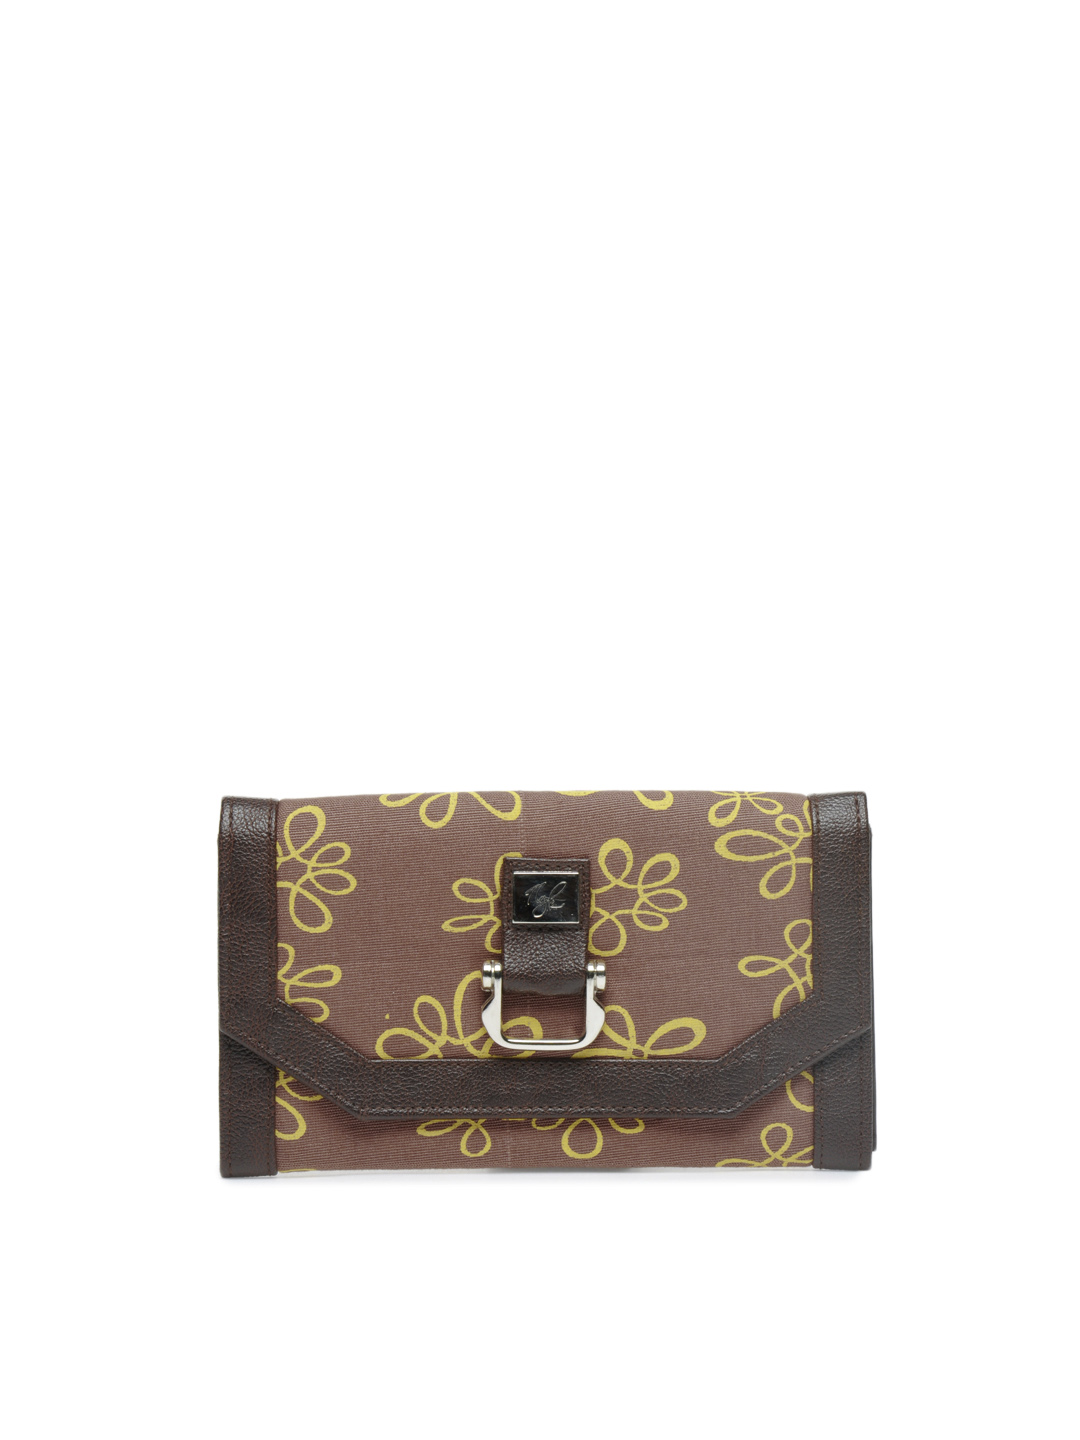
Nyk Women Brown Wallet
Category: Accessories / Wallets / Wallets
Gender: Women
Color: Brown
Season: Summer 2016
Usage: Casual